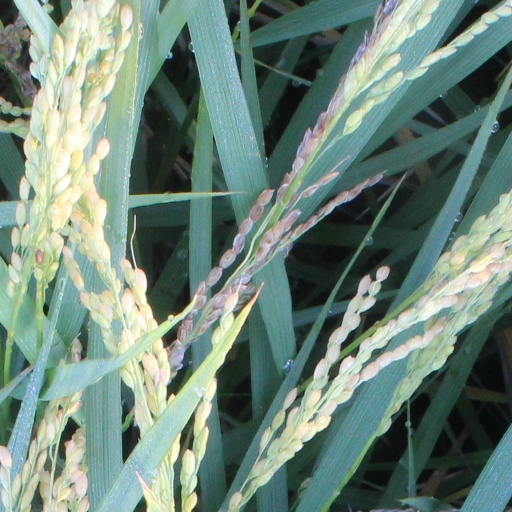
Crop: rice